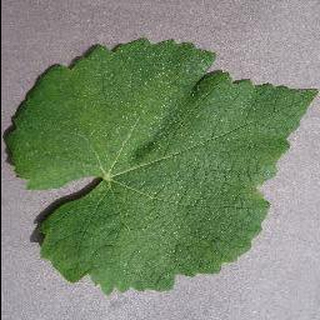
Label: healthy_grape